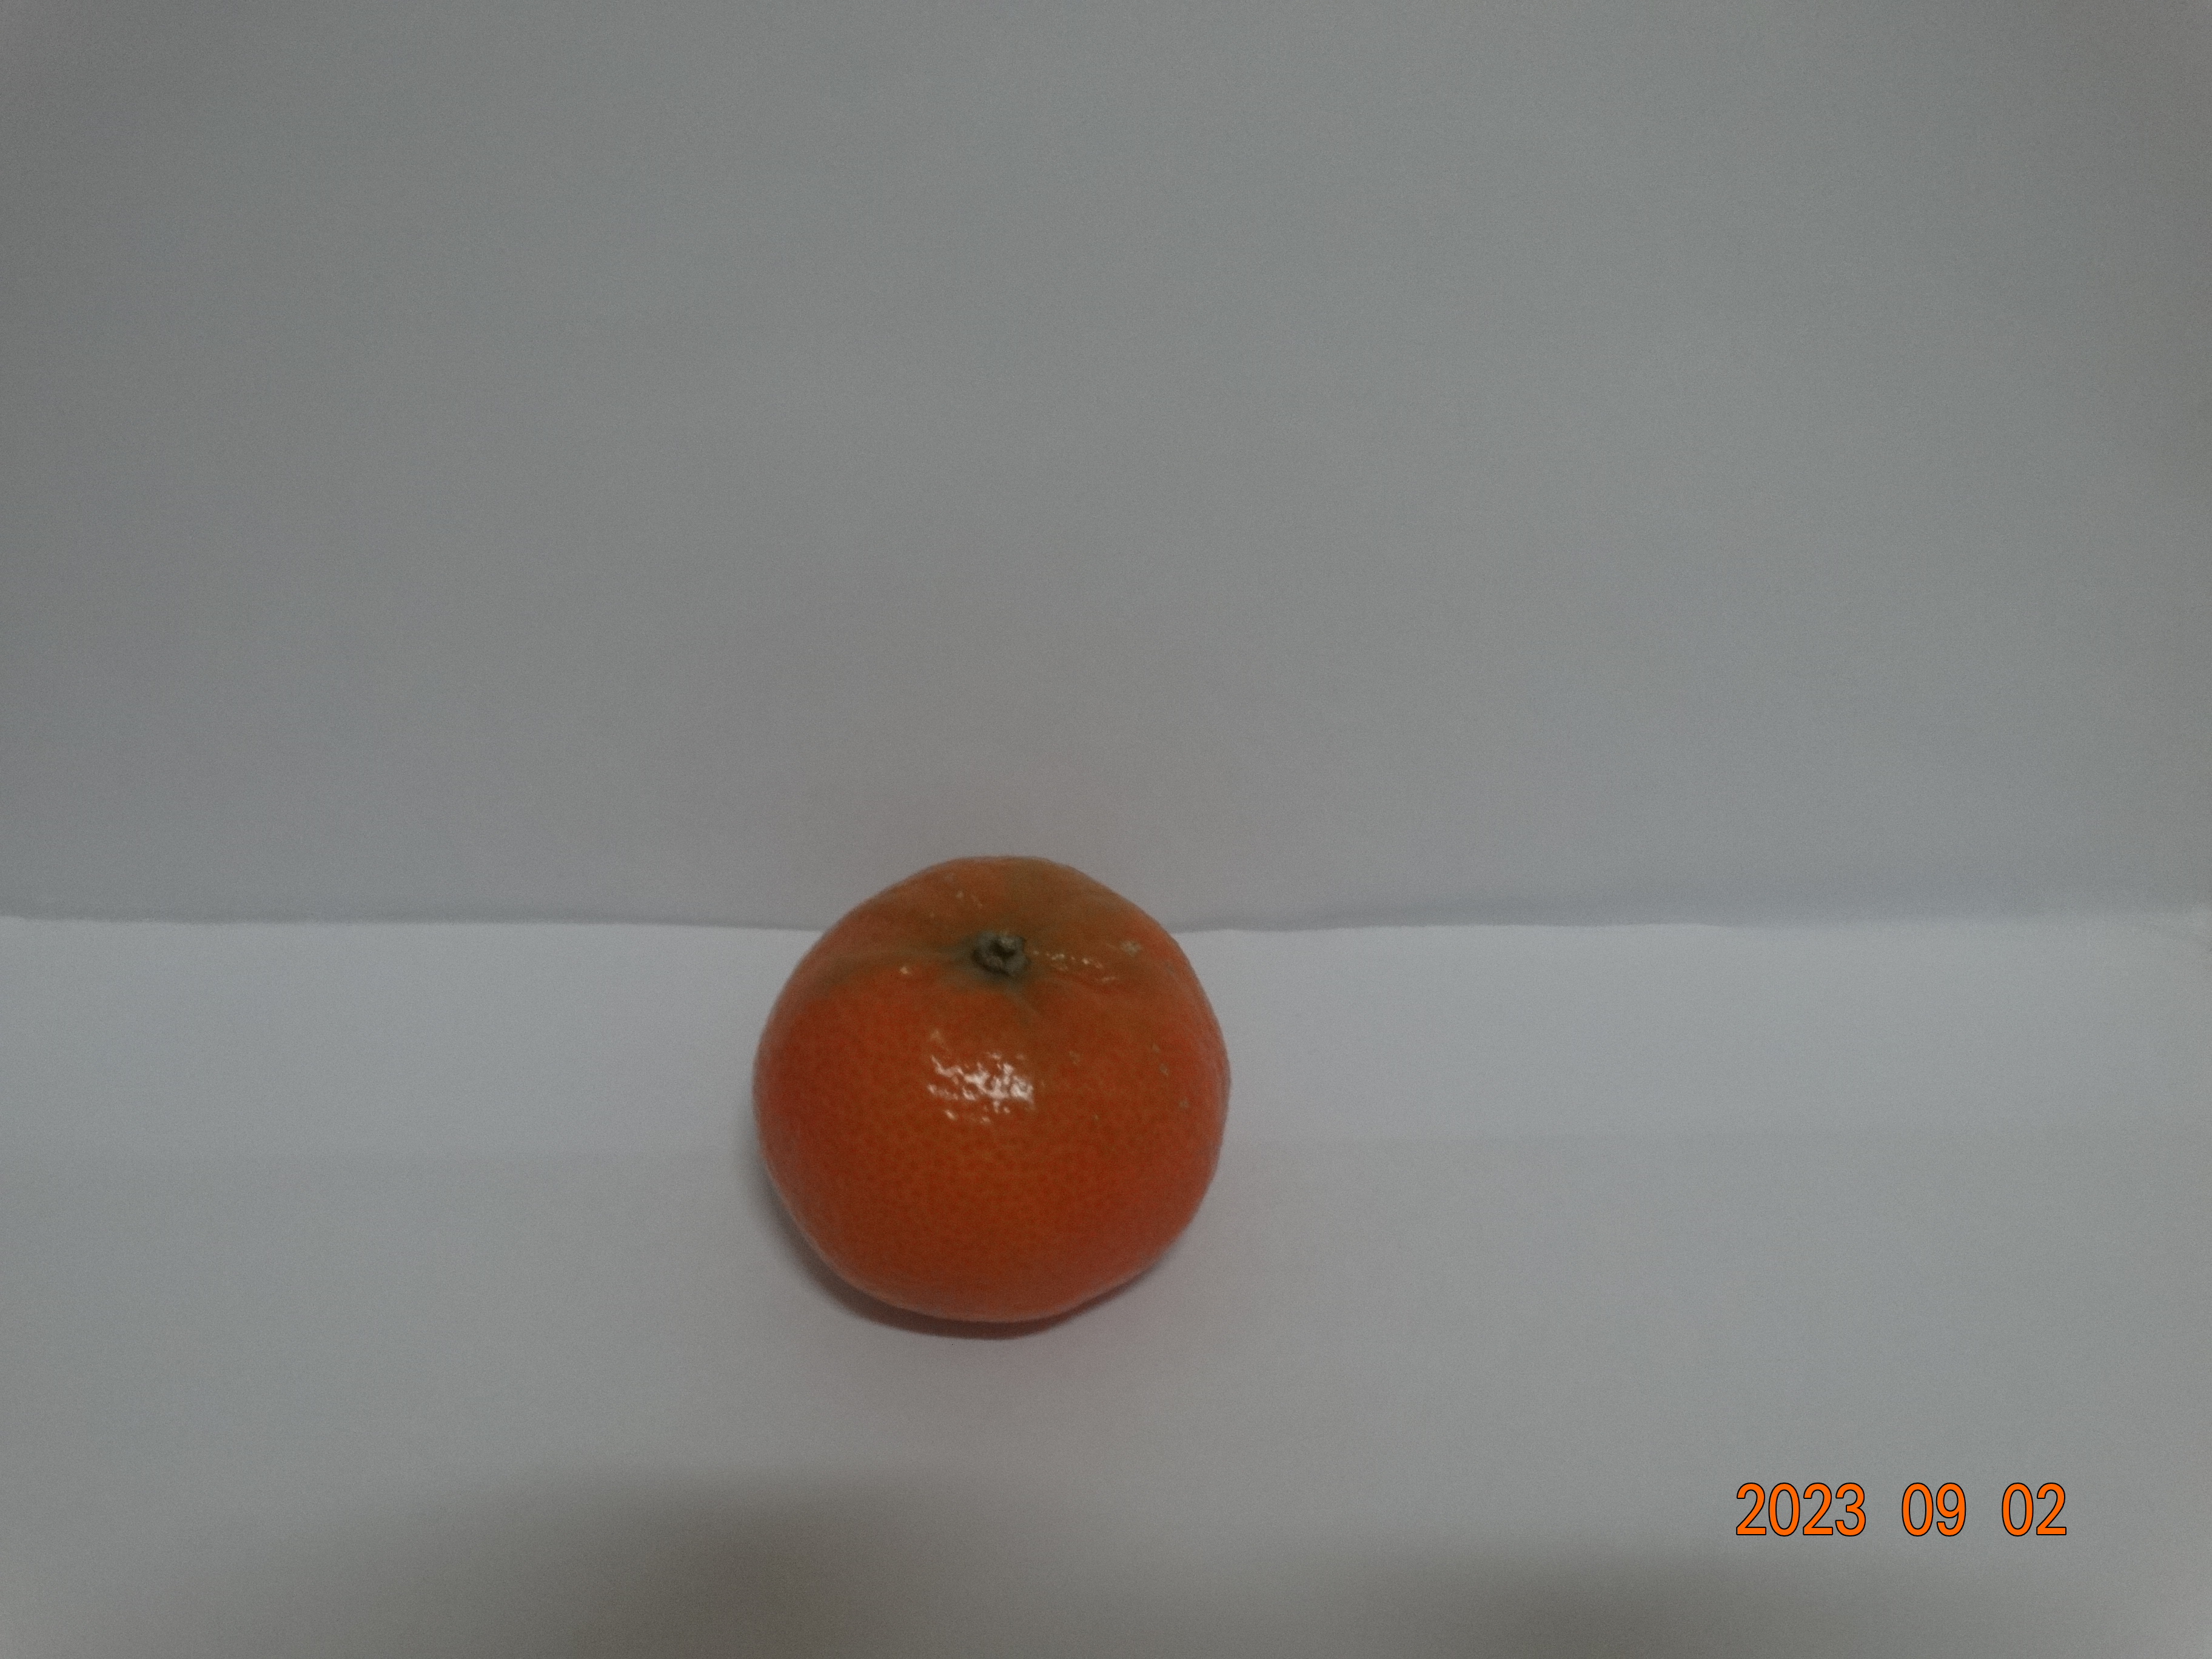
Citrus fruit variety: tangerine